Optical phase space

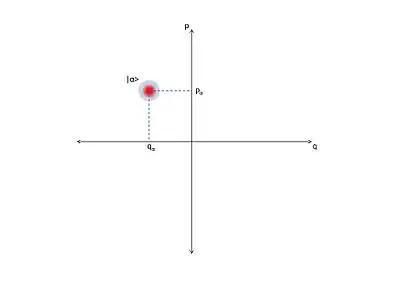
Optical phase diagram of a coherent state's distribution across phase space.

In quantum optics, an optical phase space is a phase space in which all quantum states of an optical system are described. Each point in the optical phase space corresponds to a unique state of an "optical system". For any such system, a plot of the "quadratures" against each other, possibly as functions of time, is called a phase diagram. If the quadratures are functions of time then the optical phase diagram can show the evolution of a quantum optical system with time.